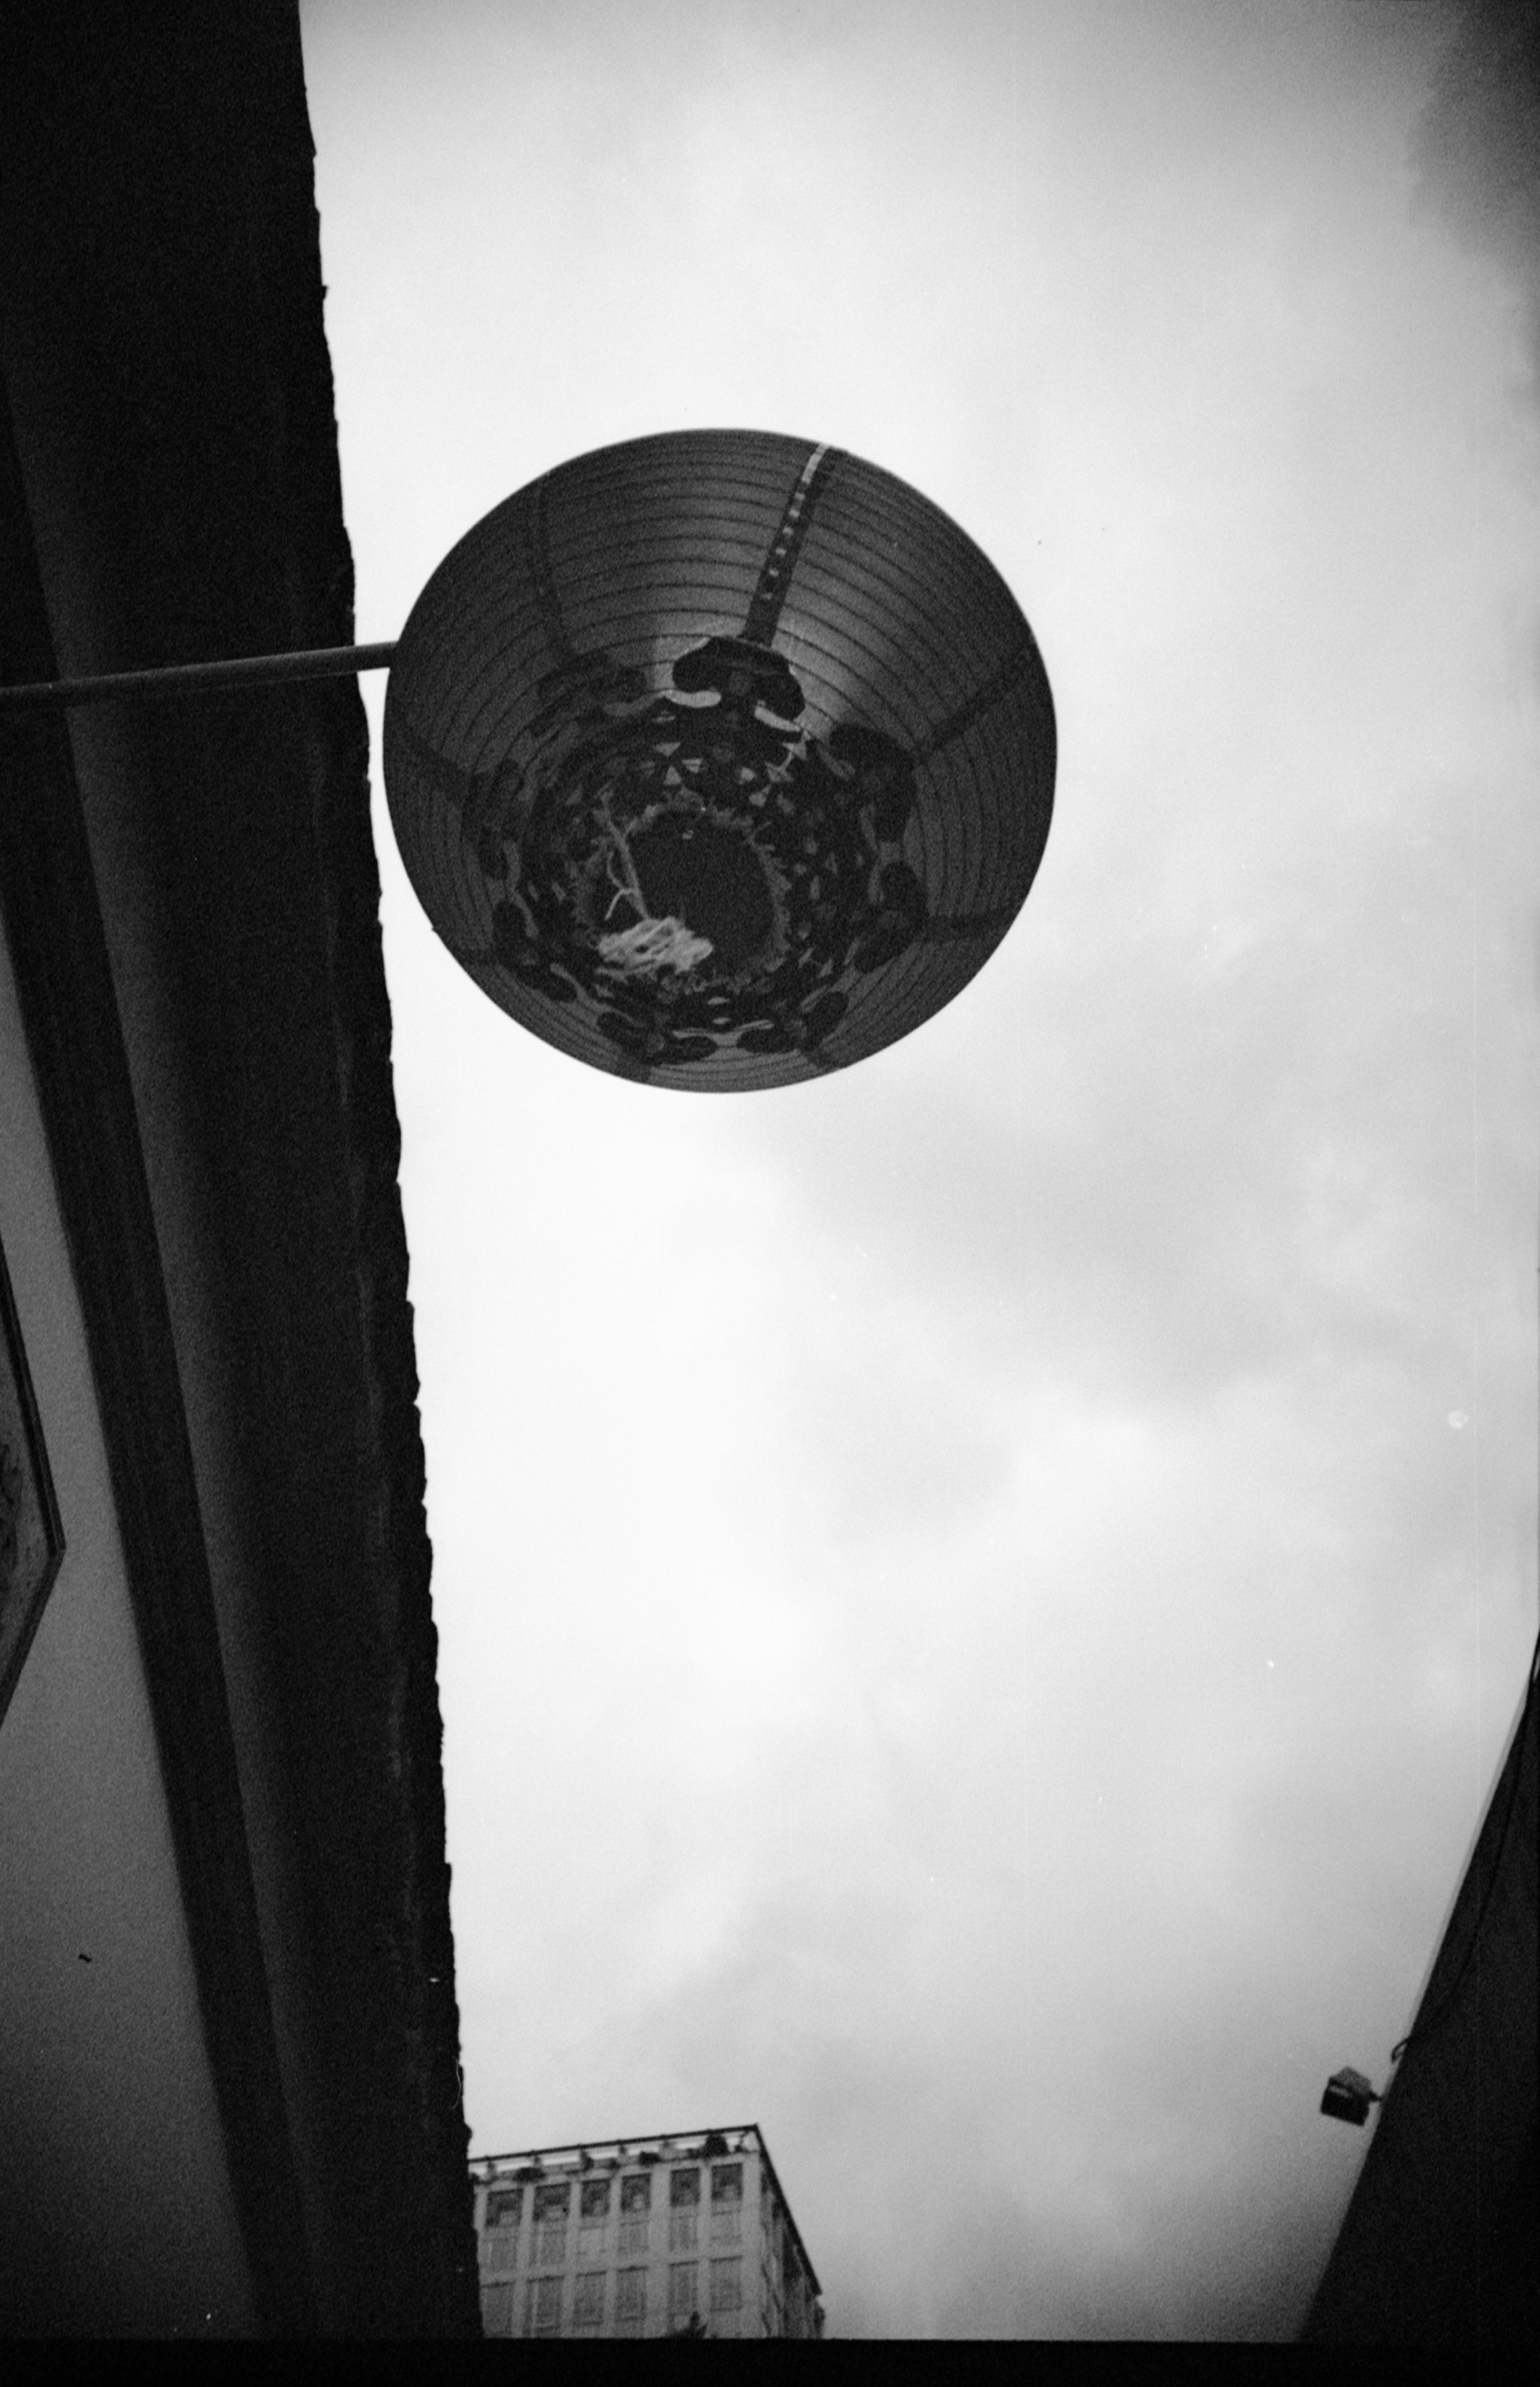
light, black and white, white, photography, line, lantern, reflection, shadow, darkness, blue, black, monochrome, lighting, circle, shape, lca, ilfordxp2super400, monochrome photography, atmosphere of earth